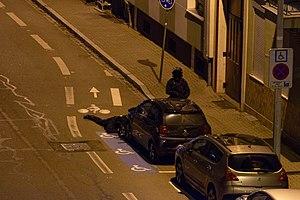
Intervention des services de police le soir de l'attentat à Strasbourg, 11 décembre 2018, route de l'hôpital.
L’attentat du marché de Noël de Strasbourg est un attentat terroriste islamiste perpétré le 11 décembre 2018 par Chérif Chekatt au marché de Noël de Strasbourg. En début de soirée, dans les rues proches du Christkindelsmärik de la ville alsacienne, le terroriste — qui a prêté allégeance à l'État islamique — ouvre le feu, tuant cinq personnes et en blessant onze autres. Chérif Chekatt, 29 ans, connu de la justice pour de multiples faits de droit commun et radicalisé, est abattu par les forces de police non loin de son domicile, après une chasse à l'homme de 48 heures. L'organisation terroriste État islamique revendique ensuite l'attentat.
Le RAID est une unité d'élite de la Police nationale française. Le nom est choisi en référence au mot « raid », désignant un assaut militaire, mais a reçu par rétroacronymie le sens Recherche, Assistance, Intervention, Dissuasion.